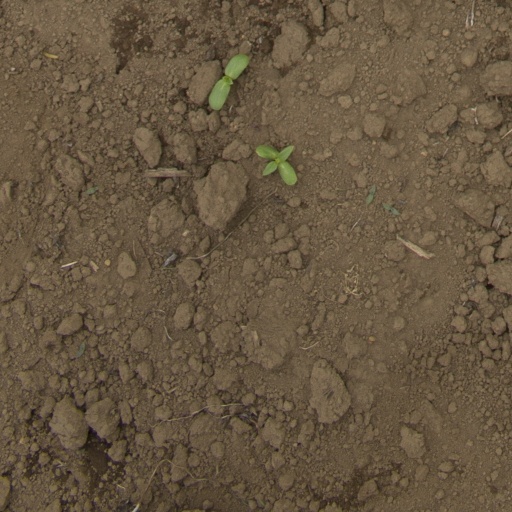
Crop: Jerusalem artichoke